Baku Fortress Wall

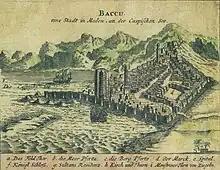
View of Baku by Engelbert (1630).

Monuments and the streets of the ancient city can be seen in the works of Engelbert Kaempfer, Aleksey Bogolyubov, Grigory Gagarin, Vasily Vereshchagin, Aleksandr Kuprin, Azim Azimzade, Tahir Salahov and other famous artists.